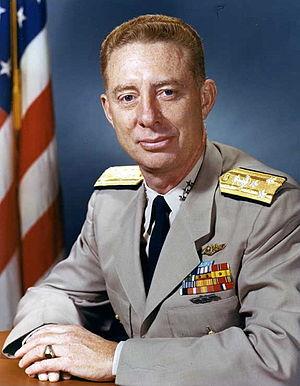
L’USS Ramage (DDG-61) est un destroyer lance-missiles de classe Arleigh Burke de l'United States Navy. Le navire porte le nom du vice-amiral Lawson Ramage, un célèbre commandant de sous-marin qui a reçu la Medal of Honor durant la Seconde Guerre mondiale.